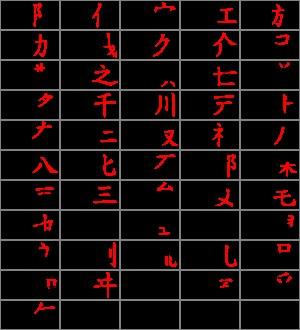
Les man'yōgana, sinogrammes dérivés des kanjis, sont l'ancienne forme des kanas japonais et sont apparus durant la période Nara. Le terme man'yōgana provient du Man'yōshū, une anthologie poétique de l'ère Nara écrite elle-même intégralement en caractères man'yōgana.
"La langue japonaise est une des rares langues a avoir recours conjointement à trois systèmes d'écriture, dont deux systèmes phonologiques de kana : hiragana et katakana deux syllabaires dits ""de 50 sons"" de la langue japonaise.